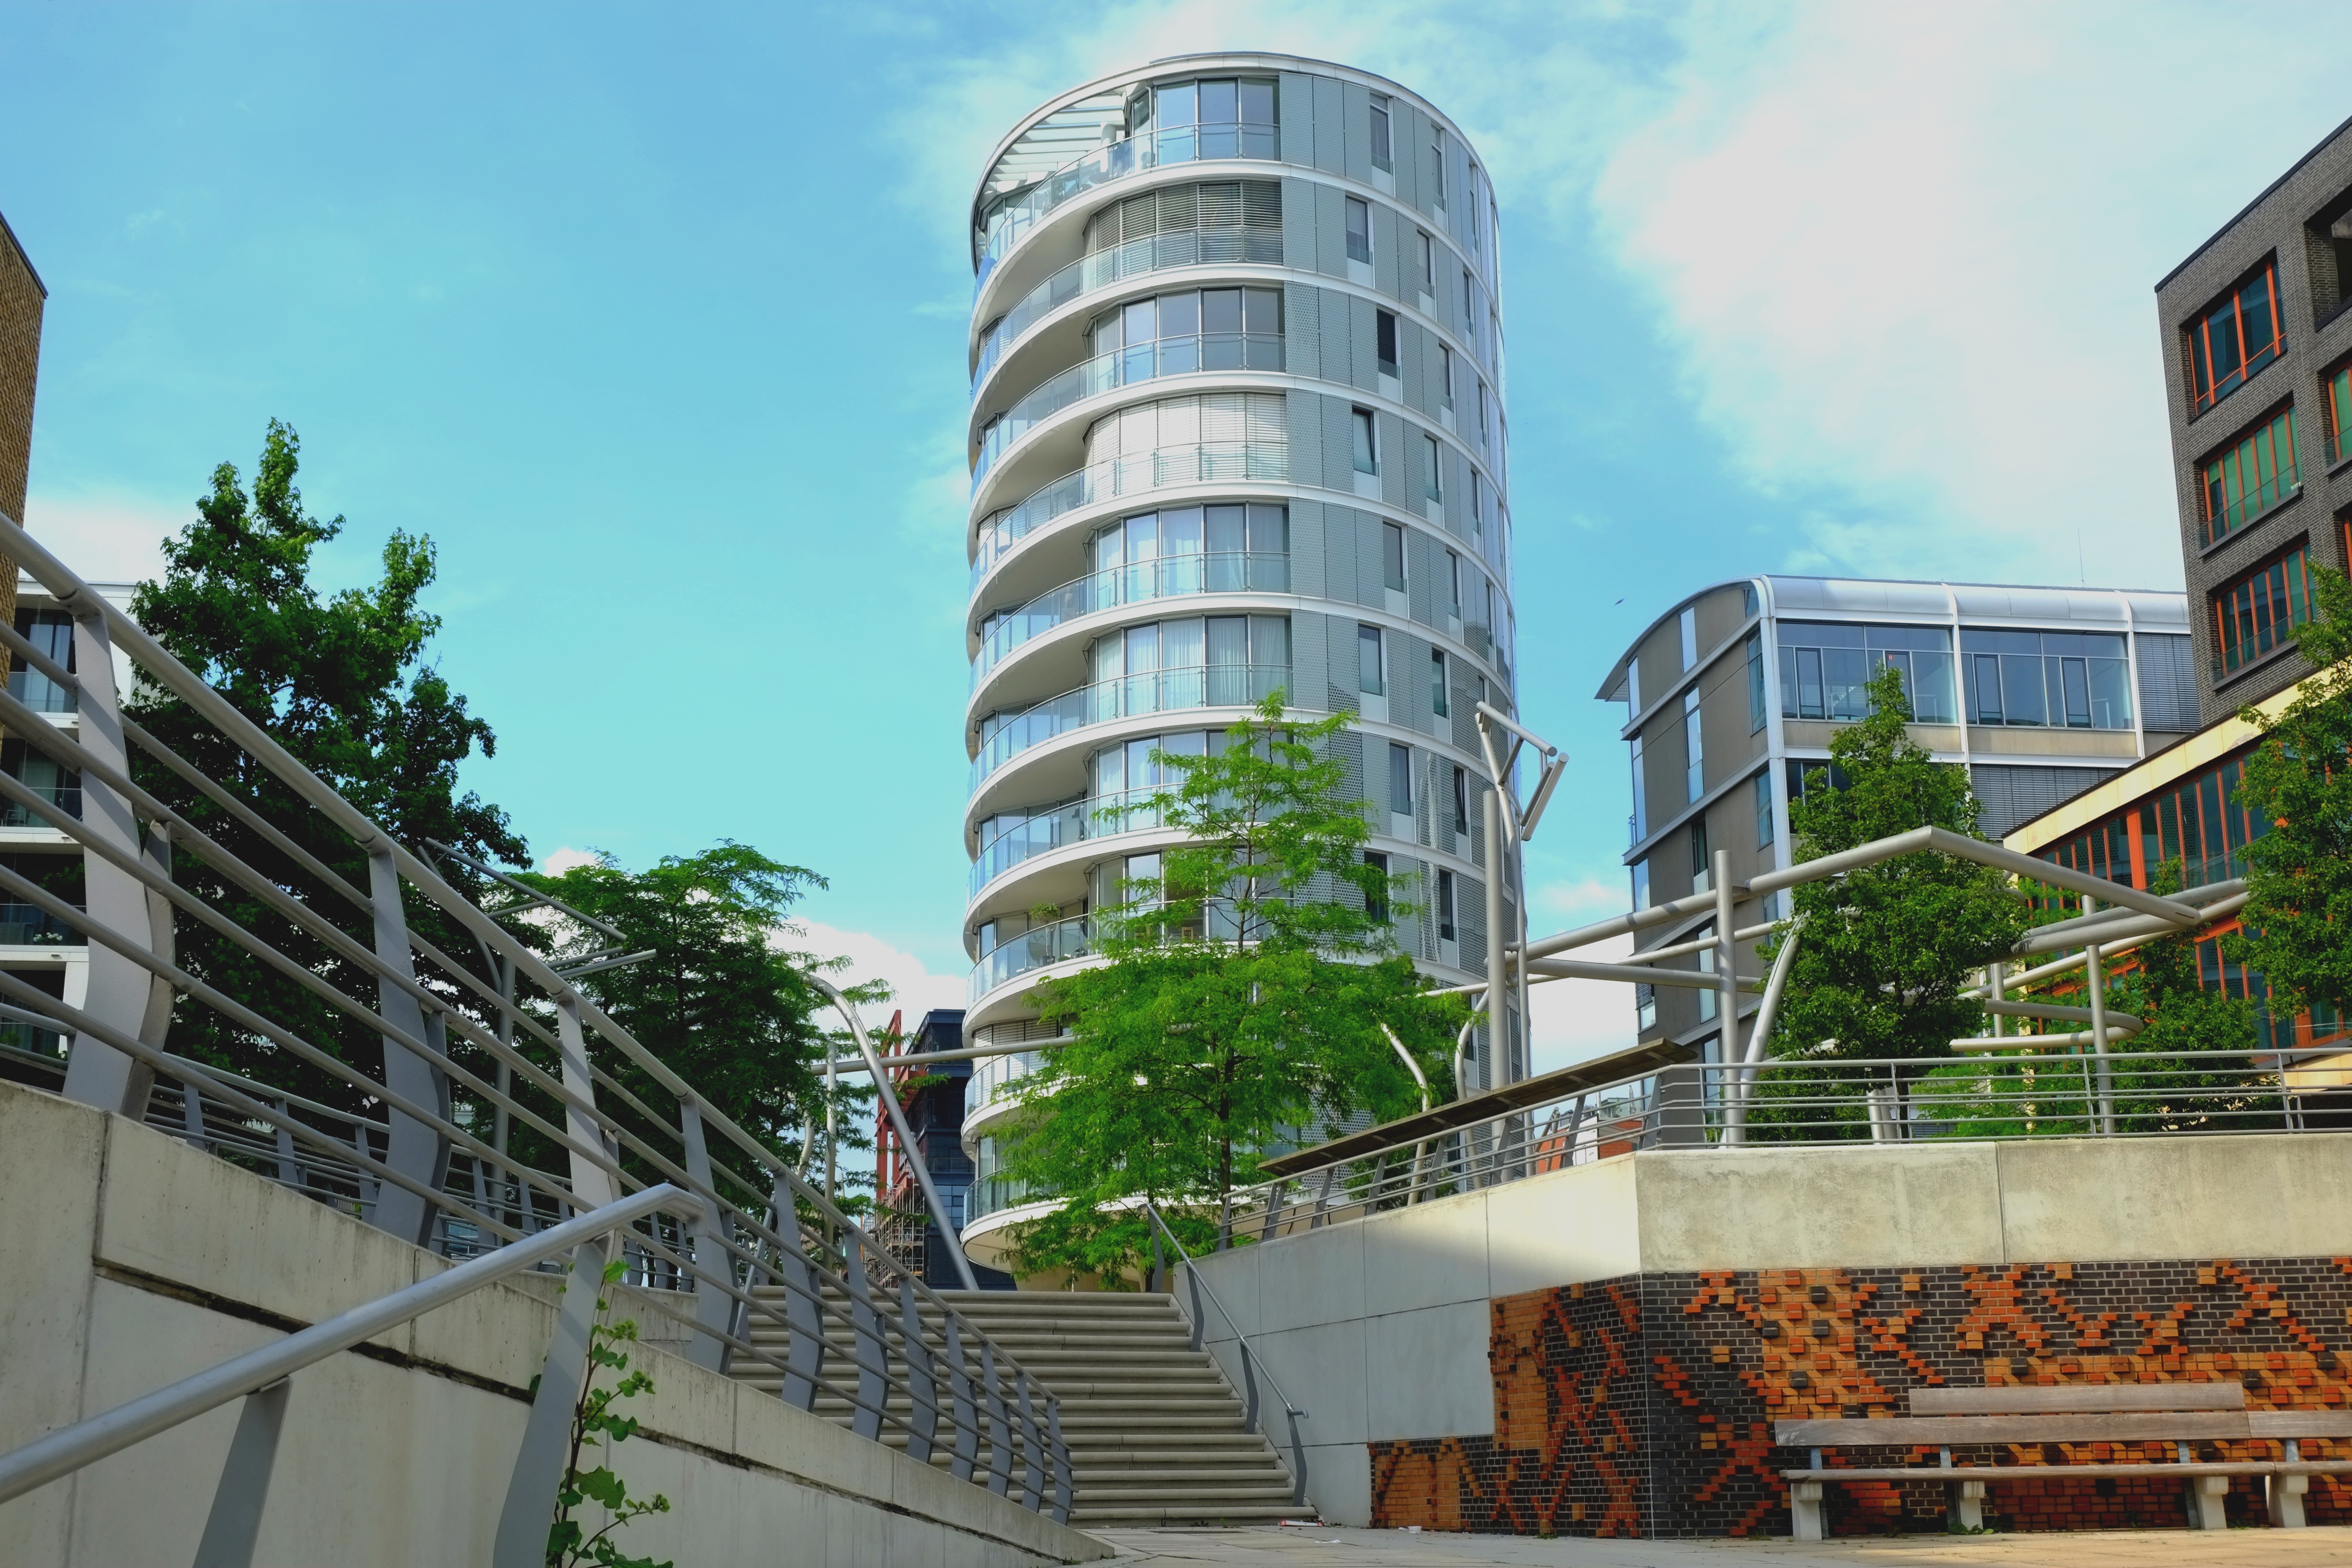
architecture, window, glass, perspective, building, city, skyscraper, downtown, construction, high, tower, plaza, landmark, facade, property, blue, apartment, modern, tower block, height, places of interest, homes, headquarters, impressions, metropolis, upward, condominium, neighbourhood, hamburg port, low angle shot, street view, hauswand, houses facades, high building, residential area, metropolitan area